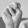
ASL letter: N